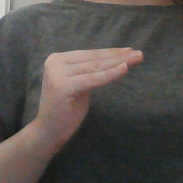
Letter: haa